Curtis Hanson

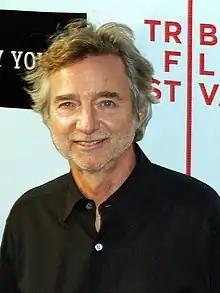
Hanson at the 2007 Tribeca Film Festival

Curtis Lee Hanson (March 24, 1945 – September 20, 2016) was an American film director, screenwriter, and producer. Born in Reno, Nevada, Hanson grew up in Los Angeles. After dropping out of high school, Hanson worked as photographer and editor for "Cinema" magazine. In the 1970s, Hanson participated as a writer for the horror film "The Dunwich Horror" (1970) and made his directorial debut the B-Movie "Sweet Kill" (1973), where he lacked creative control to fulfill his vision. While Hanson continued directing, he rose to prominence screenwriting critically acclaimed films such as "The Silent Partner" (1978), "White Dog" (1982), and "Never Cry Wolf" (1983).